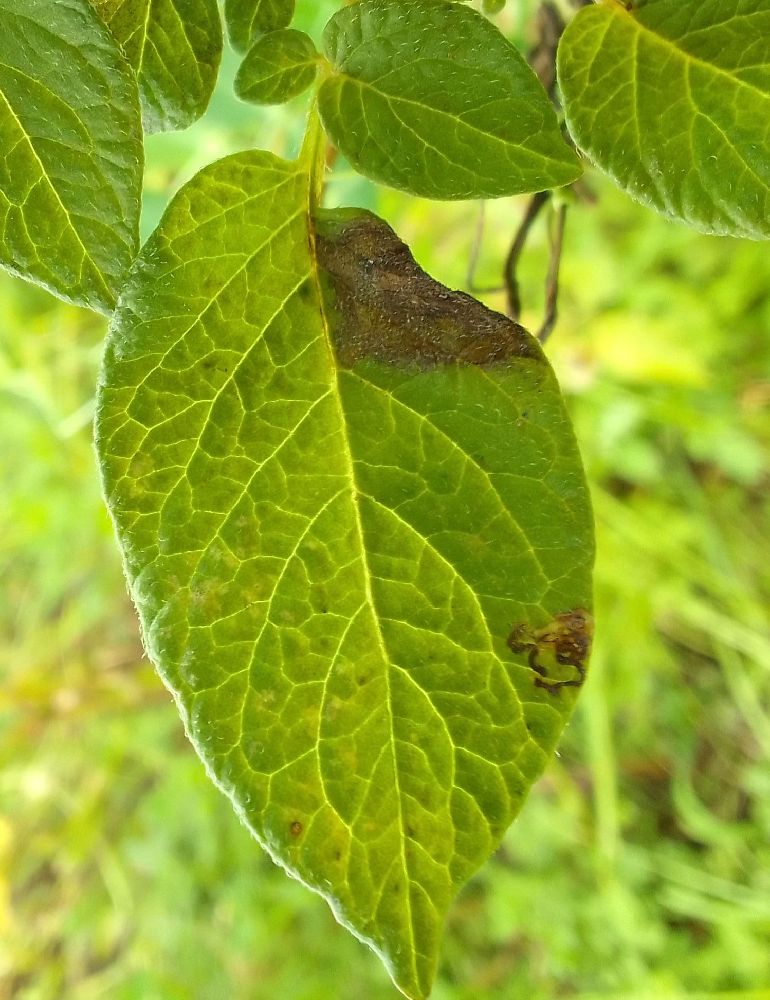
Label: Late blight